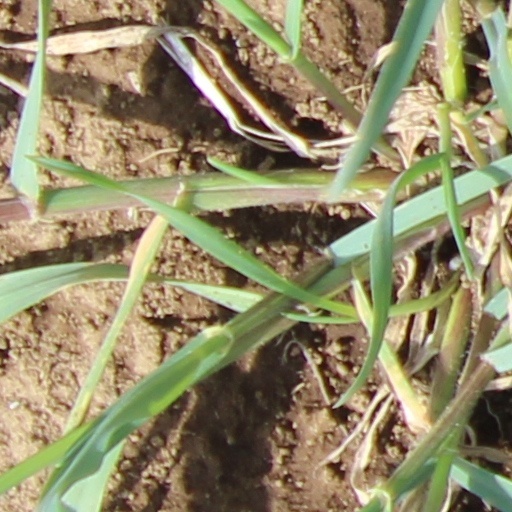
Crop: wheat